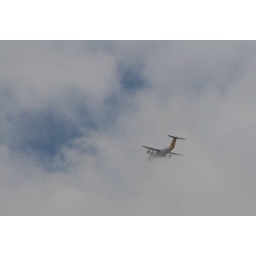
Plane thru clouds - flying above Stockholm City Hall